White Bolivians

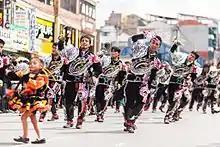
Caporales dancers in modernity from Bolivia. (2016)

In 1995, there were a total of 25 Mennonite colonies in Bolivia with a total population of 28,567. The most populous ones were "Riva Palacios" (5,488), Swift Current (2,602), "Nueva Esperanza" (2,455), "Valle Esperanza" (2,214) and "Santa Rita" (1,748). In 2002 there were 40 Mennonite colonies with a population of about 38,000 people. An outreach of Conservative Mennonites can be found at "La Estrella", with others in progress.